St. John's University (New York City)

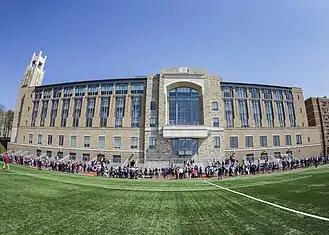
The back of the D'Angelo Center on the Queens Campus which overlooks DaSilva Memorial Field

Though a Catholic institution, the students are of all faiths. St. John's offers and funds, through the Student Government, more than 180 academic, professional, and recreational student organizations, as well as the St. John's Bread and Life program which is dedicated to serving the poor by providing food, services, and support resources. Mass is held on the Queens Campus three times daily and the sacrament of confession is available daily. There are many devotions held at the university as well, such as Adoration, the Rosary and Miraculous Medal Novena. The Student Government also works to host many notable guest speakers throughout the academic year.